Reginald Gray (artist)

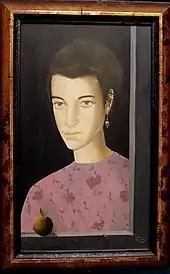
Portrait of Doina by Reginald Gray. Paris, 2001. (egg tempera on canvas)

Gray moved to London in 1957 and lived near the Portobello market, sharing a flat with three Irish actors Donal Donnelly, Brian Phelan and Charles Roberts. Needing more solitude to paint, Gray moved to Bayswater. He got a job in the display department at Whiteleys department store designing and dressing their windows but still painting. In the same year he made a gouache drawing of the Barkers of Kensington department store on Kensington High Street, showing the workmen refreshing the façade of the store. This work is now in the collection of The Museum of London.